Postage stamps and postal history of Malaysia

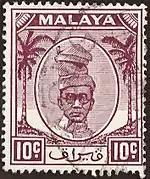
1950 stamp of Perak with a portrait of the Sultan

The Sultanate of Perak become a British protectorate in 1874. In 1874–1878, the stamps of the Straits Settlements were used. In 1878, the first stamp of the Sultanate was issued, overprinting stamps of the Straits Settlementsn with crescent, star and letter "P" in an oval. In 1880–1891, stamps of the Straits Settlements were overprinted "Perak". In 1892, stamps with the image of a jumping tiger were issued, followed by stamps featuring the image of a tiger's head or elephants in 1895–1899.